Manrique Pérez de Lara

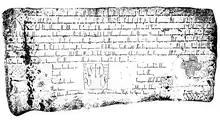
Another royal charter issued by Manrique under exceptional circumstances in 1156. Note the imperial "signum" in the bottom centre.

Between 26 December 1134 and 2 June 1137 Manrique served as "alférez", that is, head of the military household, of Alfonso VII. This post was usually reserved for young noblemen with promising career prospects. In 1143 Manrique was granted the "tenencia" (or "honor", a fief governed on behalf of the crown) of Atienza, and in 1144 he received those of Ávila, Madrid and Toledo. Madrid he only governed until the next year (1145) and Ávila until 1150. On 21 August 1145 Manrique was made a count, the highest rank in the kingdom, by Alfonso VII in the ancient capital city of León. A charter survives that reads: "Manrique the same day this charter was made was made a count". Although it was common for aristocratic sons to accede to the titles of their fathers on the latters' deaths, Manrique had to wait fifteen years to receive the comital title from the king. While he continued to rule Atienza and Toledo, he also received the "tenencias" of Medinaceli in 1146. That year Alfonso sent him, Ponce Giraldo de Cabrera, Ermengol VI of Urgell, and Martín Fernández de Hita to help the king's Muslim ally Sayf al-Dawla regain the cities of Baeza, Jaén and Úbeda. This they succeeded in doing, but they soon quarrelled with Sayf al-Dawla, was defeated in the battle of Albacete and killed. In January 1147 Manrique played a key rôle in the capture of Calatrava, a fact the king acknowledged in a charter drawn up on 9 January. In August Manrique took part in the reconquest of Almería and its hinterland, which included the taking of Baeza, which he immediately received from the king as a "tenencia". He is highly praised by the anonymous author of the "Poema de Almería", who cites his splendour and generosity ahead of his wisdom and valour: